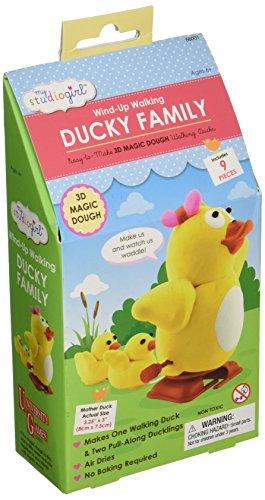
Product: Wind-Up Walking Families - Duck Family
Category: Toys & Games | Arts & Crafts | Clay & Dough
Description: Creates one walking duck and two pull-along ducklings.
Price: $4.72
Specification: ProductDimensions:4x8x2inches|ItemWeight:3.2ounces|ShippingWeight:3.2ounces(Viewshippingratesandpolicies)|DomesticShipping:ItemcanbeshippedwithinU.S.|InternationalShipping:ThisitemcanbeshippedtoselectcountriesoutsideoftheU.S.LearnMore|ASIN:B00NBFCP40|Itemmodelnumber:66001|Manufacturerrecommendedage:6yearsandup